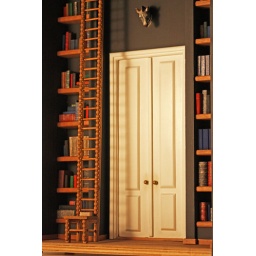
Set in a wooden case, this wonderfully detailed library scene includes a remarkable chair ...